Mbeya

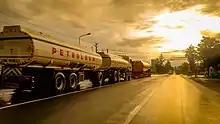
Fuel tank trucks in Mbeya.

Mbeya has weather with enough rainfall and fertile soil which enable it to be the largest producer of maize, rice, bananas, beans, potatoes (Irish and sweet), soya nuts and wheat in the entire country. Tanzania has a free market in agricultural produce, and Mbeya transports vast amounts of its maize to other areas of Tanzania. There is also extensive animal husbandry, with dairy cattle predominating. Mbeya is also the biggest producer of high-value export and cash crops in Tanzania; those crops are coffee (arabica), tea, cocoa, pyrethirum and spices. There is some smallholder cultivation of tobacco. Firewood is collected by women and girls, from the wooded valleys and mountainsides. Bamboo is naturally abundant in the forests, and there are plans to teach local people about this versatile plant and its many uses. Some gold is still mined in the rural Chunya District, by artisan miners.